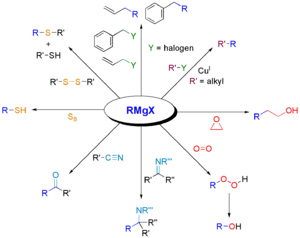
Une réaction de Grignard est une réaction d'addition entre un halogénure organomagnésien et un composé organique porteur d'un groupe carbonyle, typiquement un aldéhyde ou une cétone, pour donner respectivement un alcool secondaire ou un alcool tertiaire. Les halogénures organomagnésiens sont appelés réactifs de Grignard et ont pour formule générique R³–MgX, où R³ est typiquement un résidu d'alkyle, de vinyle ou d'aryle, et X représente un halogène, le plus souvent du brome Br ou du chlore Cl, parfois de l'iode I. Les réactifs de Grignard sont fortement basiques, et réduisent les aldéhydes R²–CHO et les cétones R²–CO–R¹ pour former les alcools R³R²CHOH et R³R²R¹COH. Une réaction de Grignard type sur une cétone R¹–CO–R² avec un bromure R³–MgBr a la forme suivante :